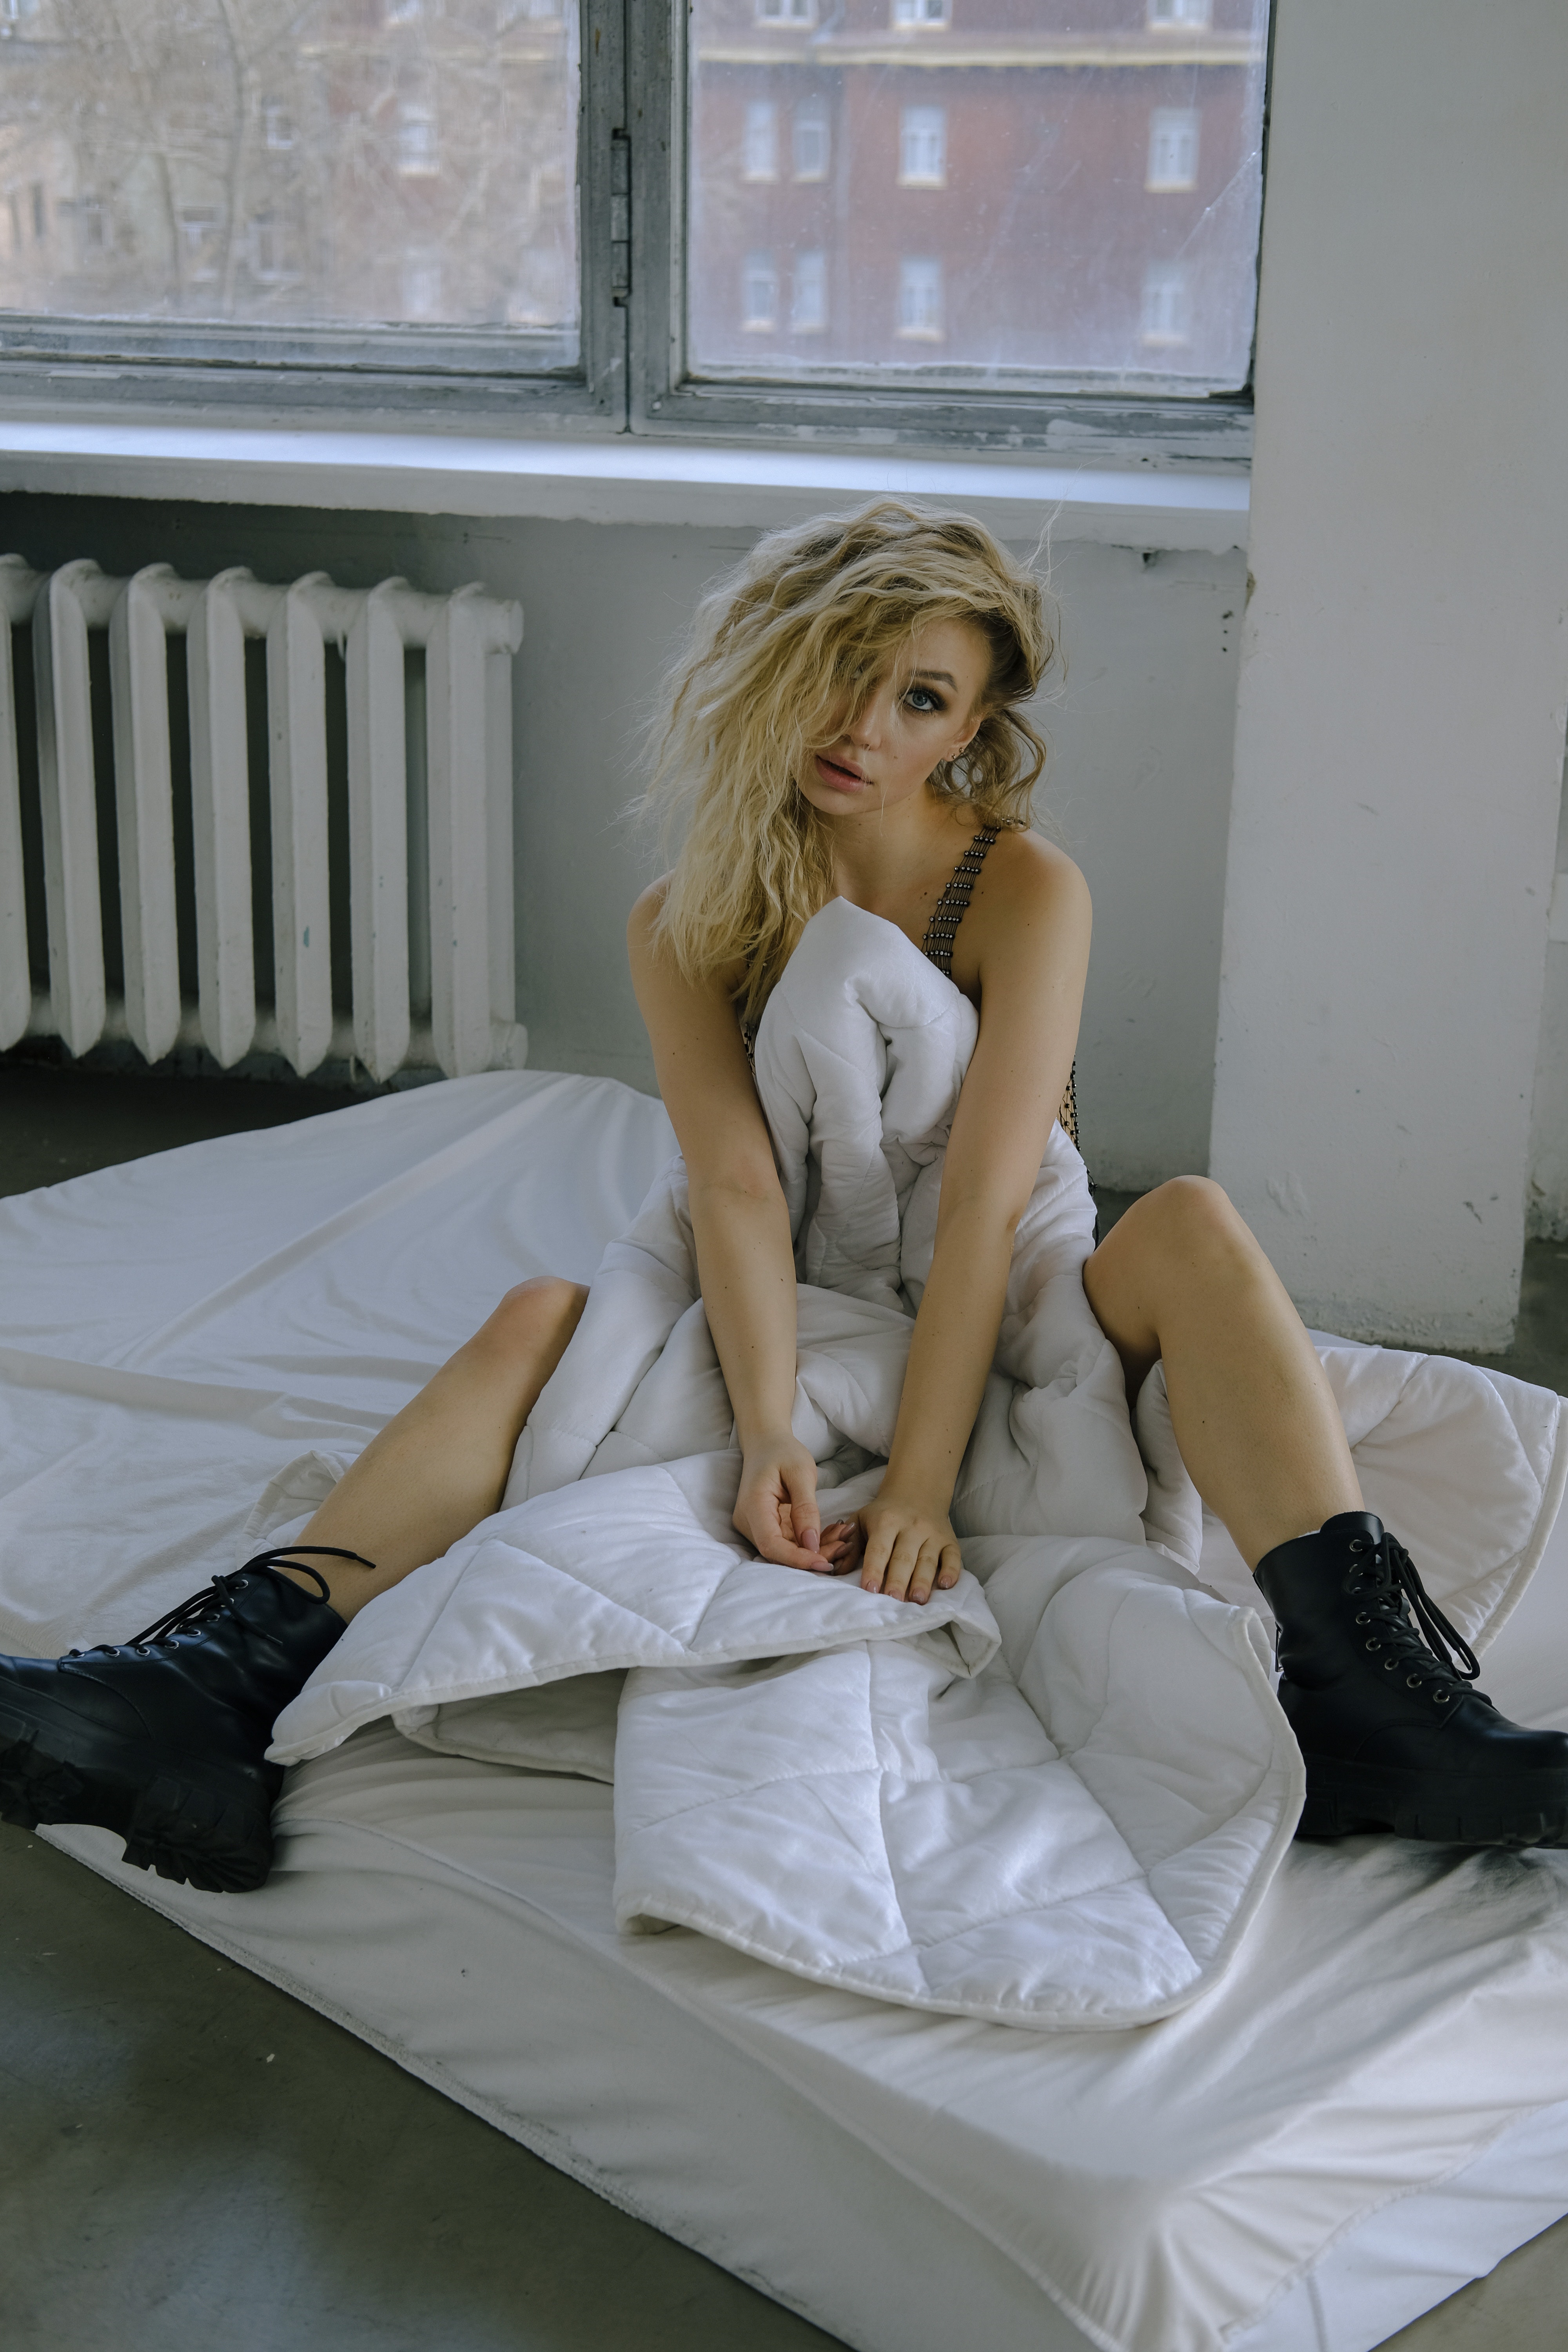
woman, beauty, joint, arm, shoulder, leg, comfort, human body, neck, flash photography, waist, knee, thigh, fashion design, black hair, fashion model, long hair, couch, human leg, art model, brown hair, fetish model, blond, sitting, abdomen, sportswear, jewellery, cocktail dress, flooring, room, sandal, necklace, fashion accessory, photo shoot, automotive design, flesh, gown, model, linens